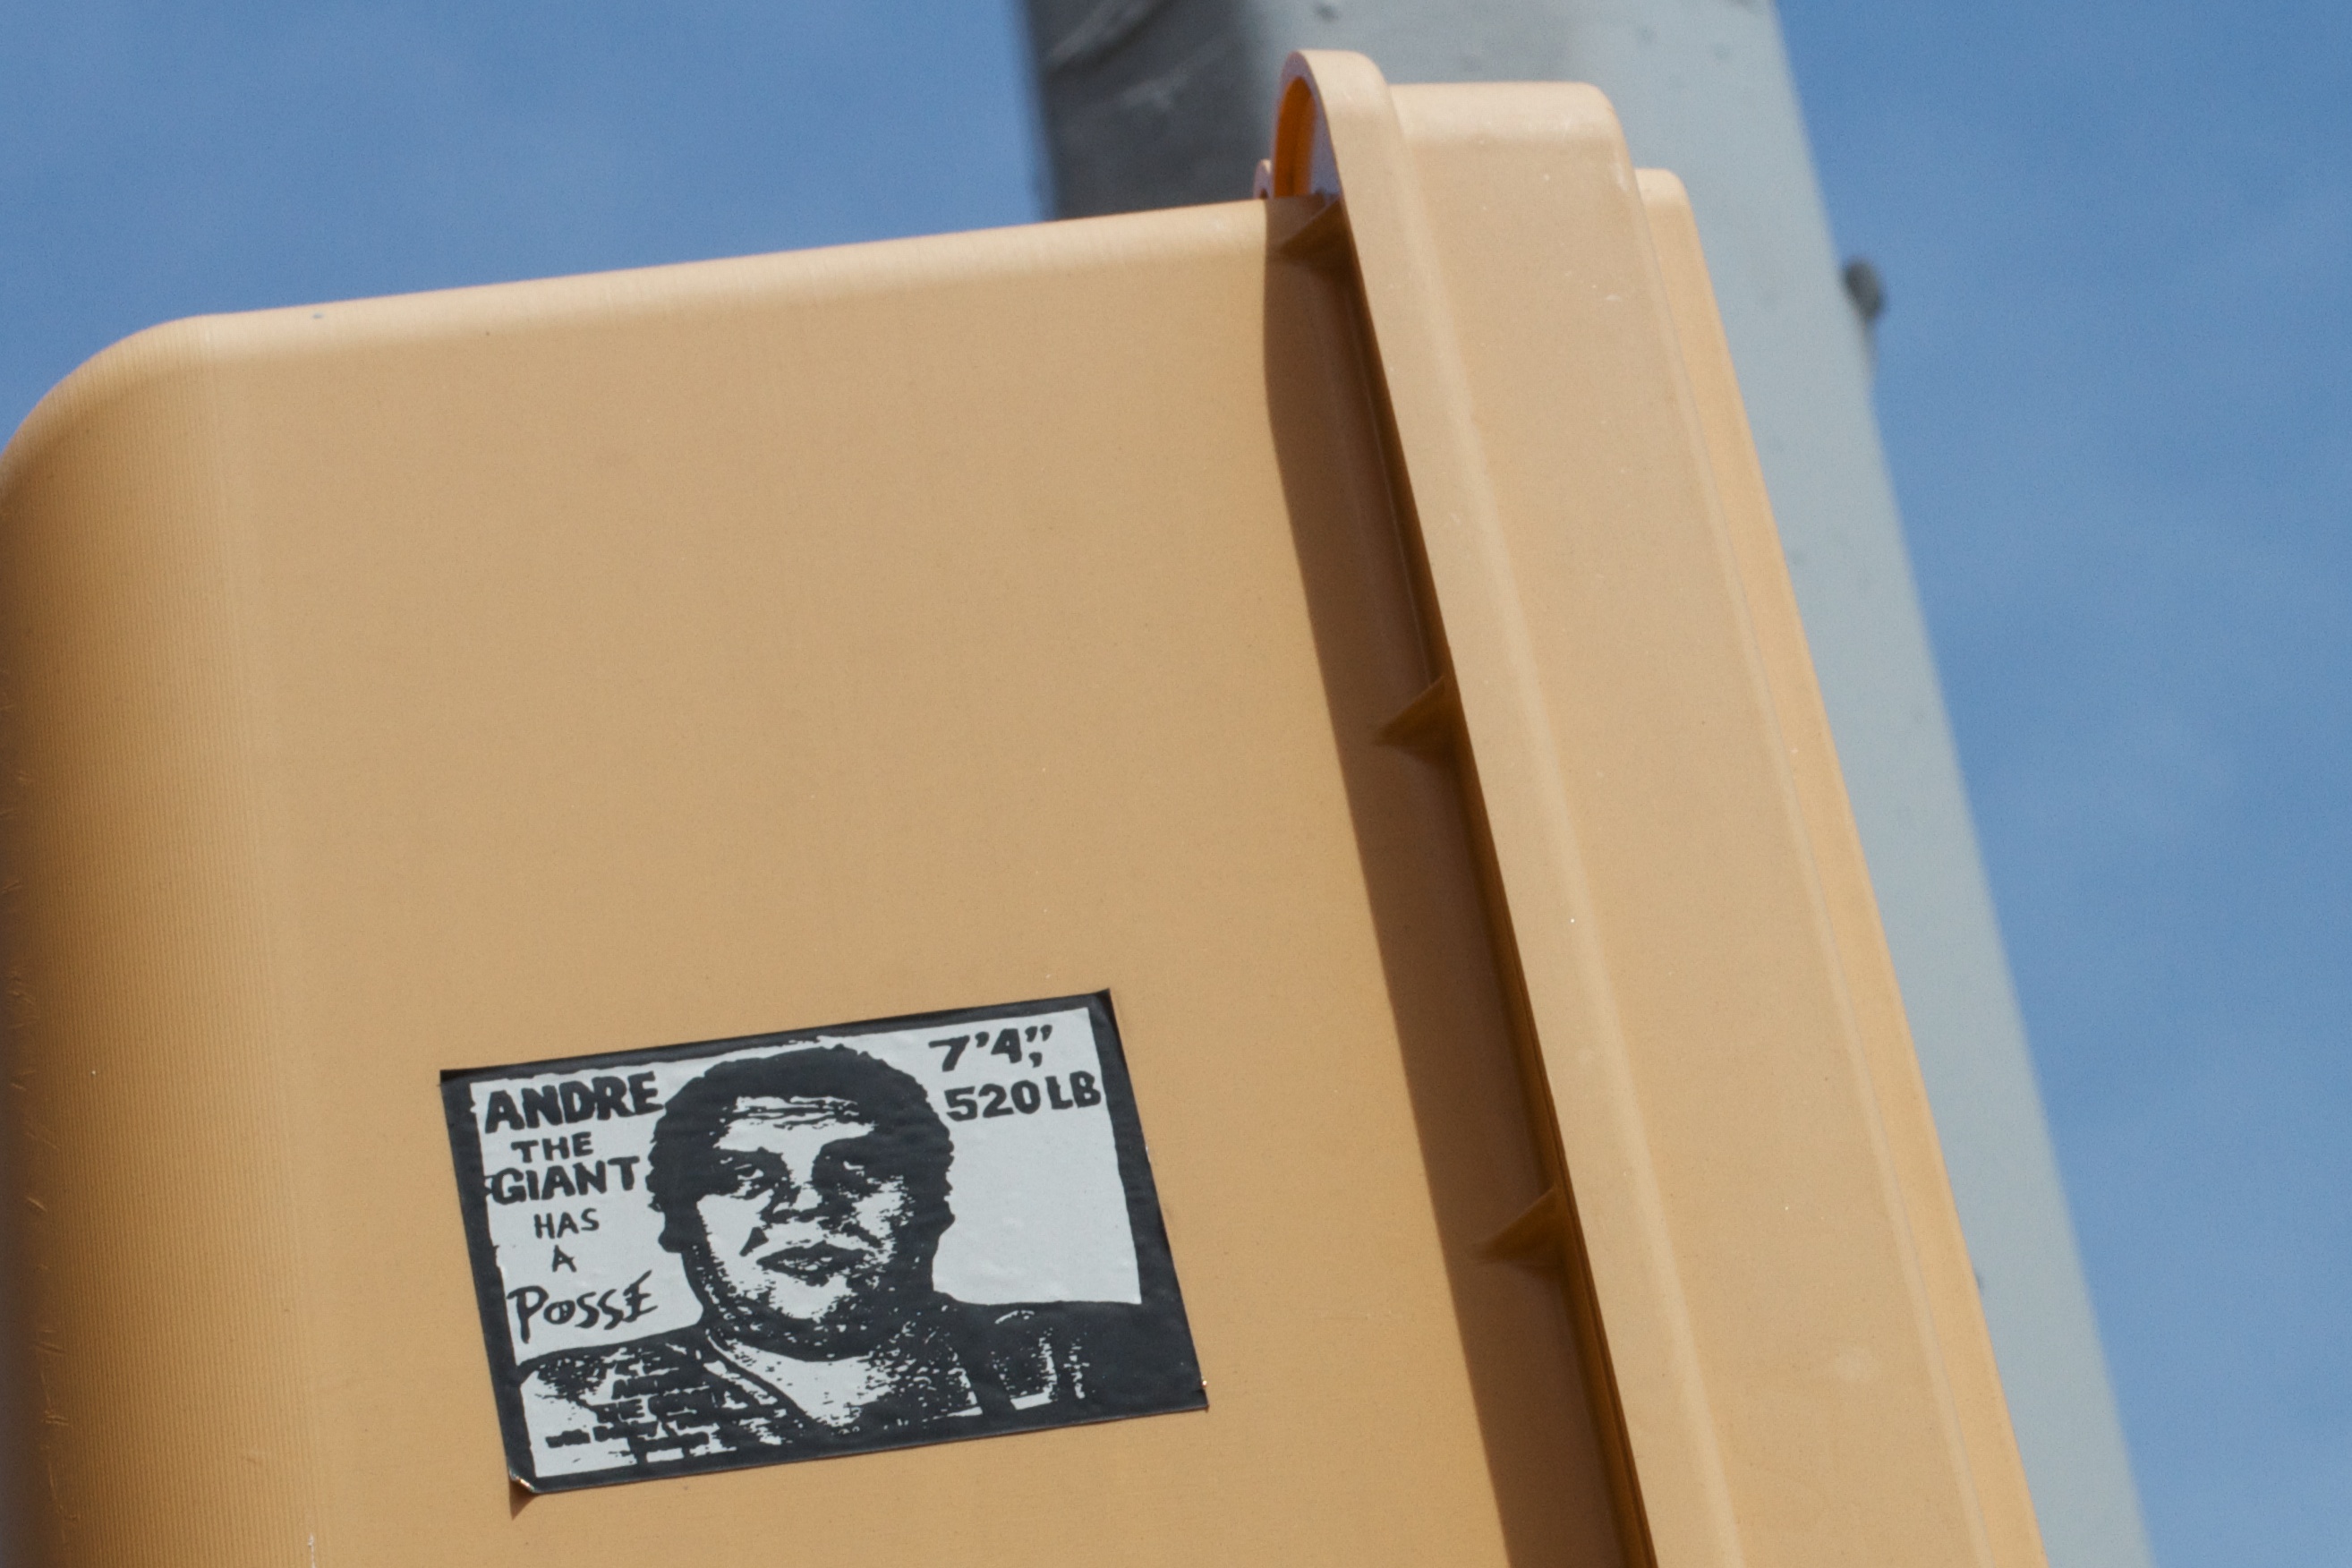
brand, obey, picture frame, document, obeygiant, shepardfairey